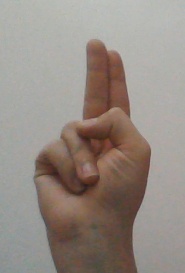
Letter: taa